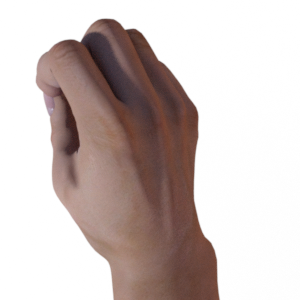
Label: rock